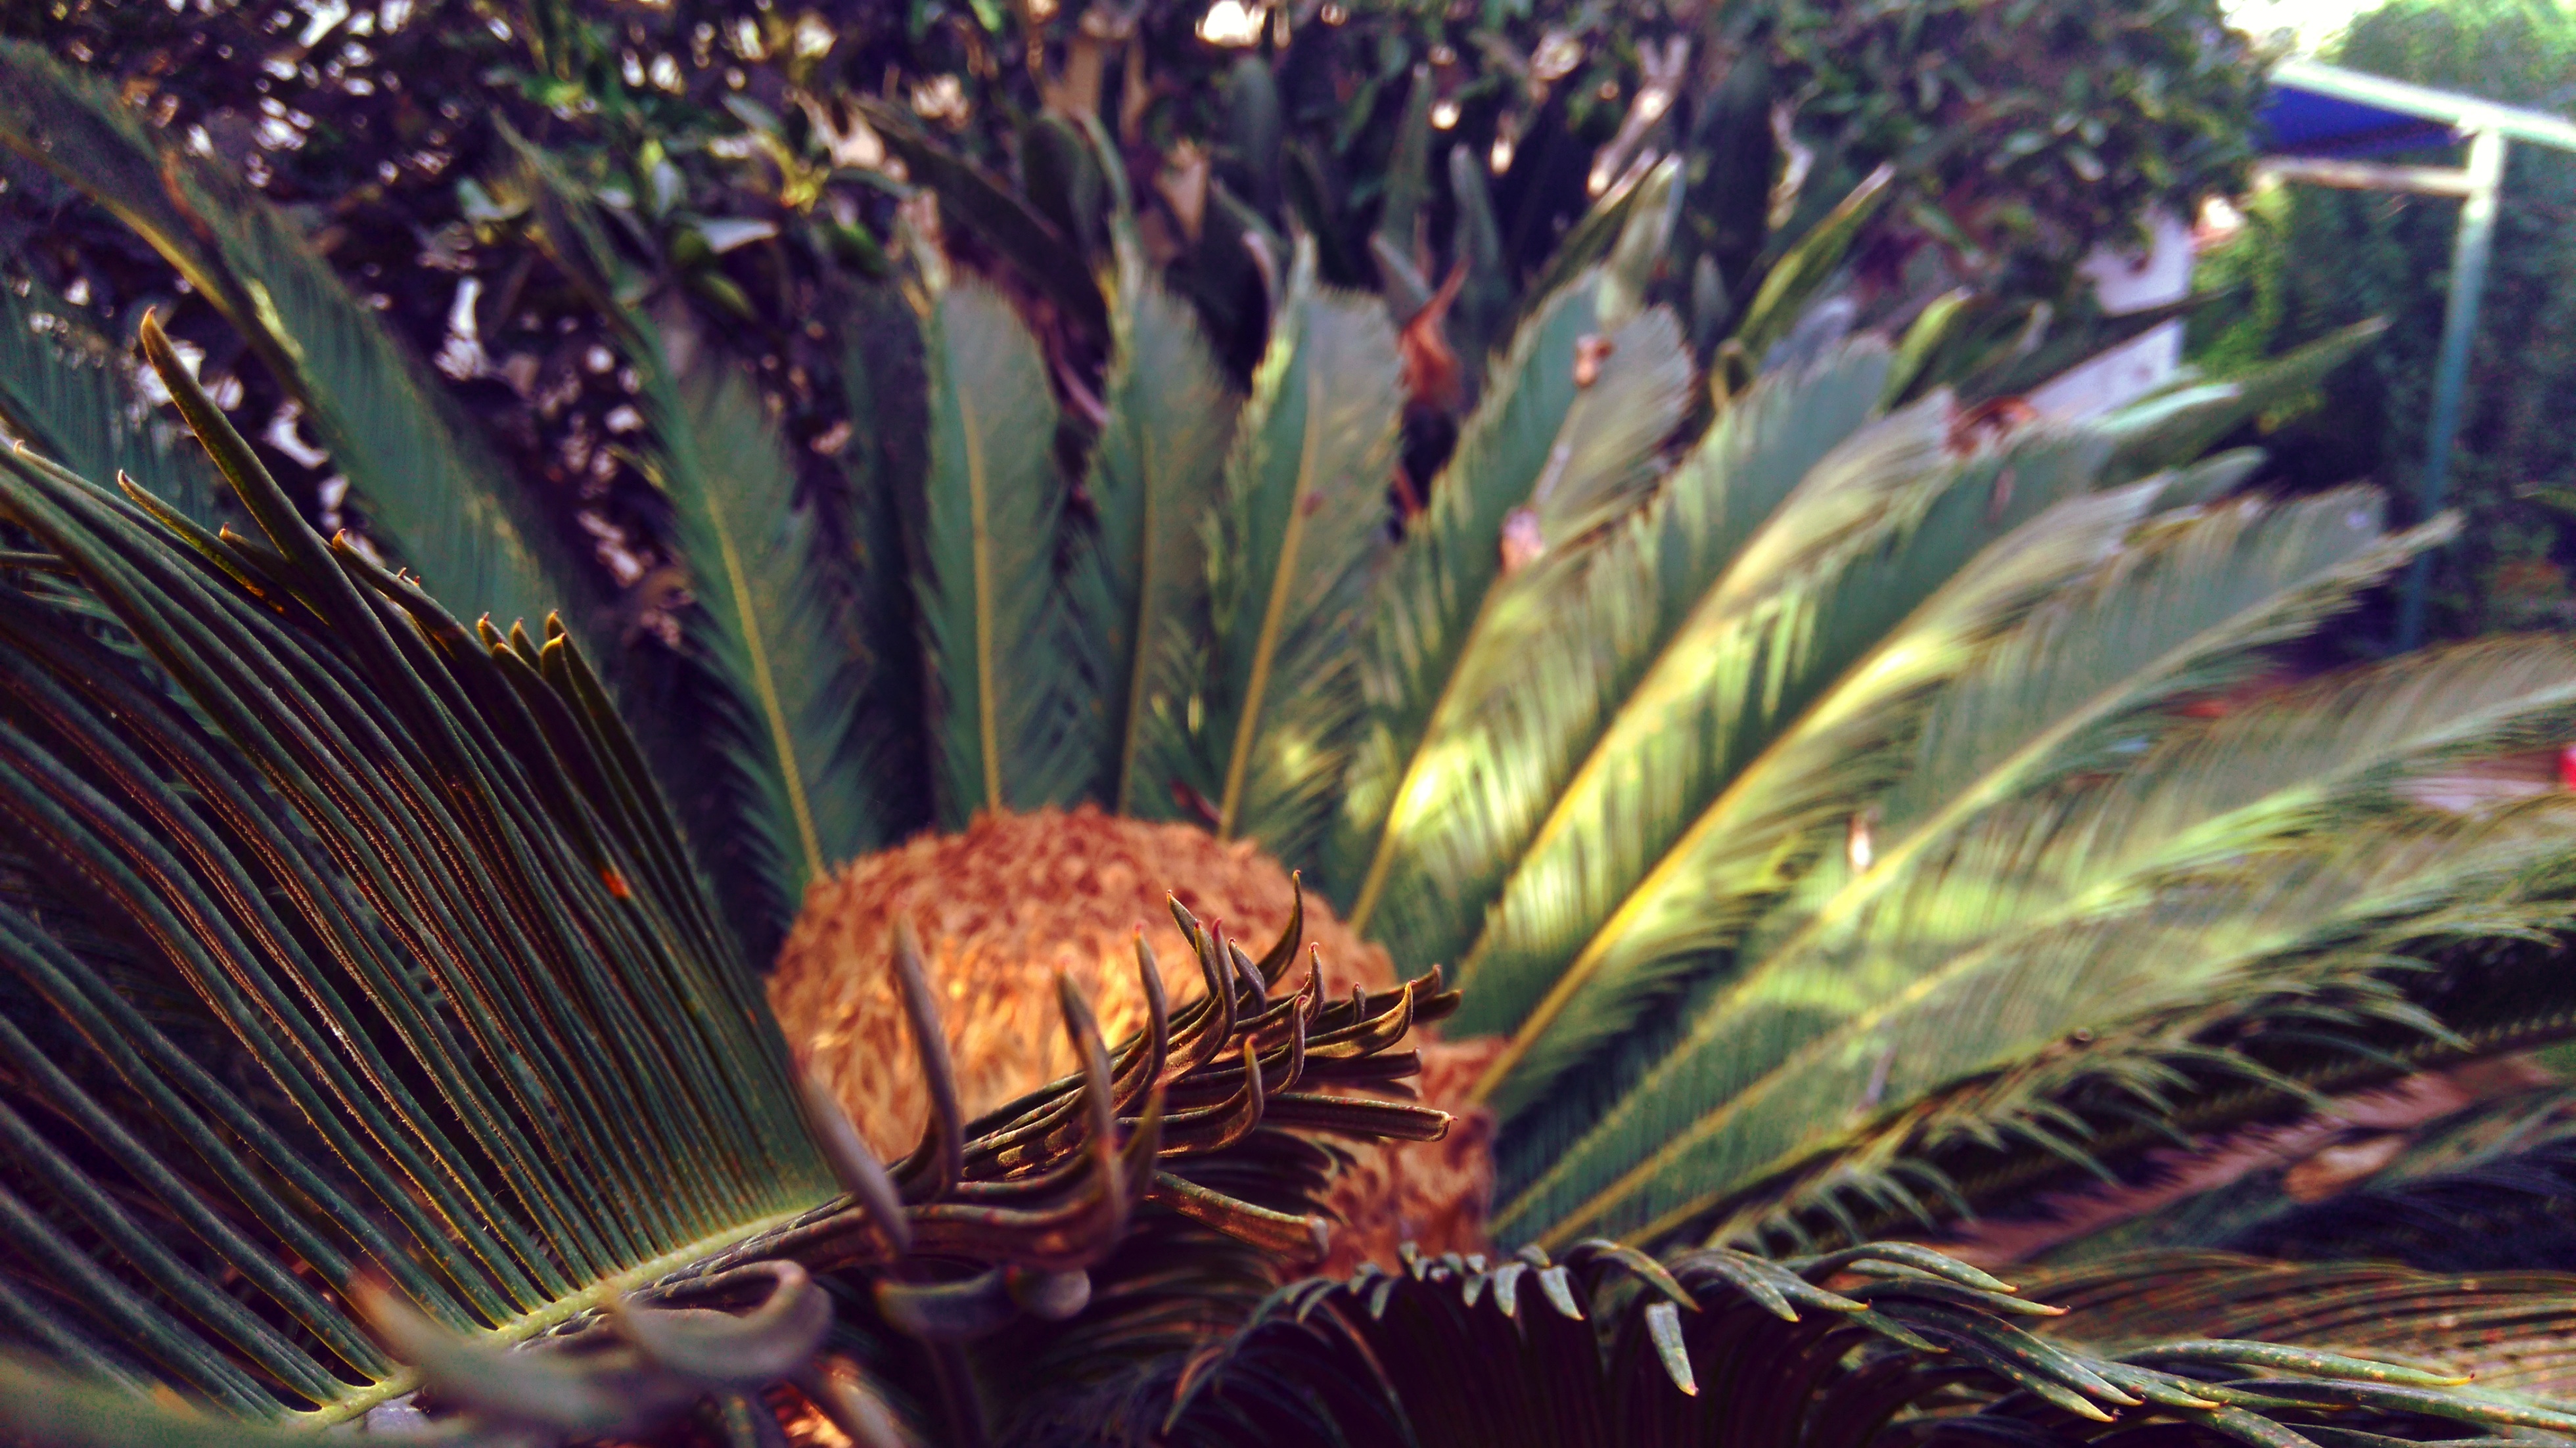
tree, plant, leaf, flower, botany, flora, flowering plant, land plant, arecales